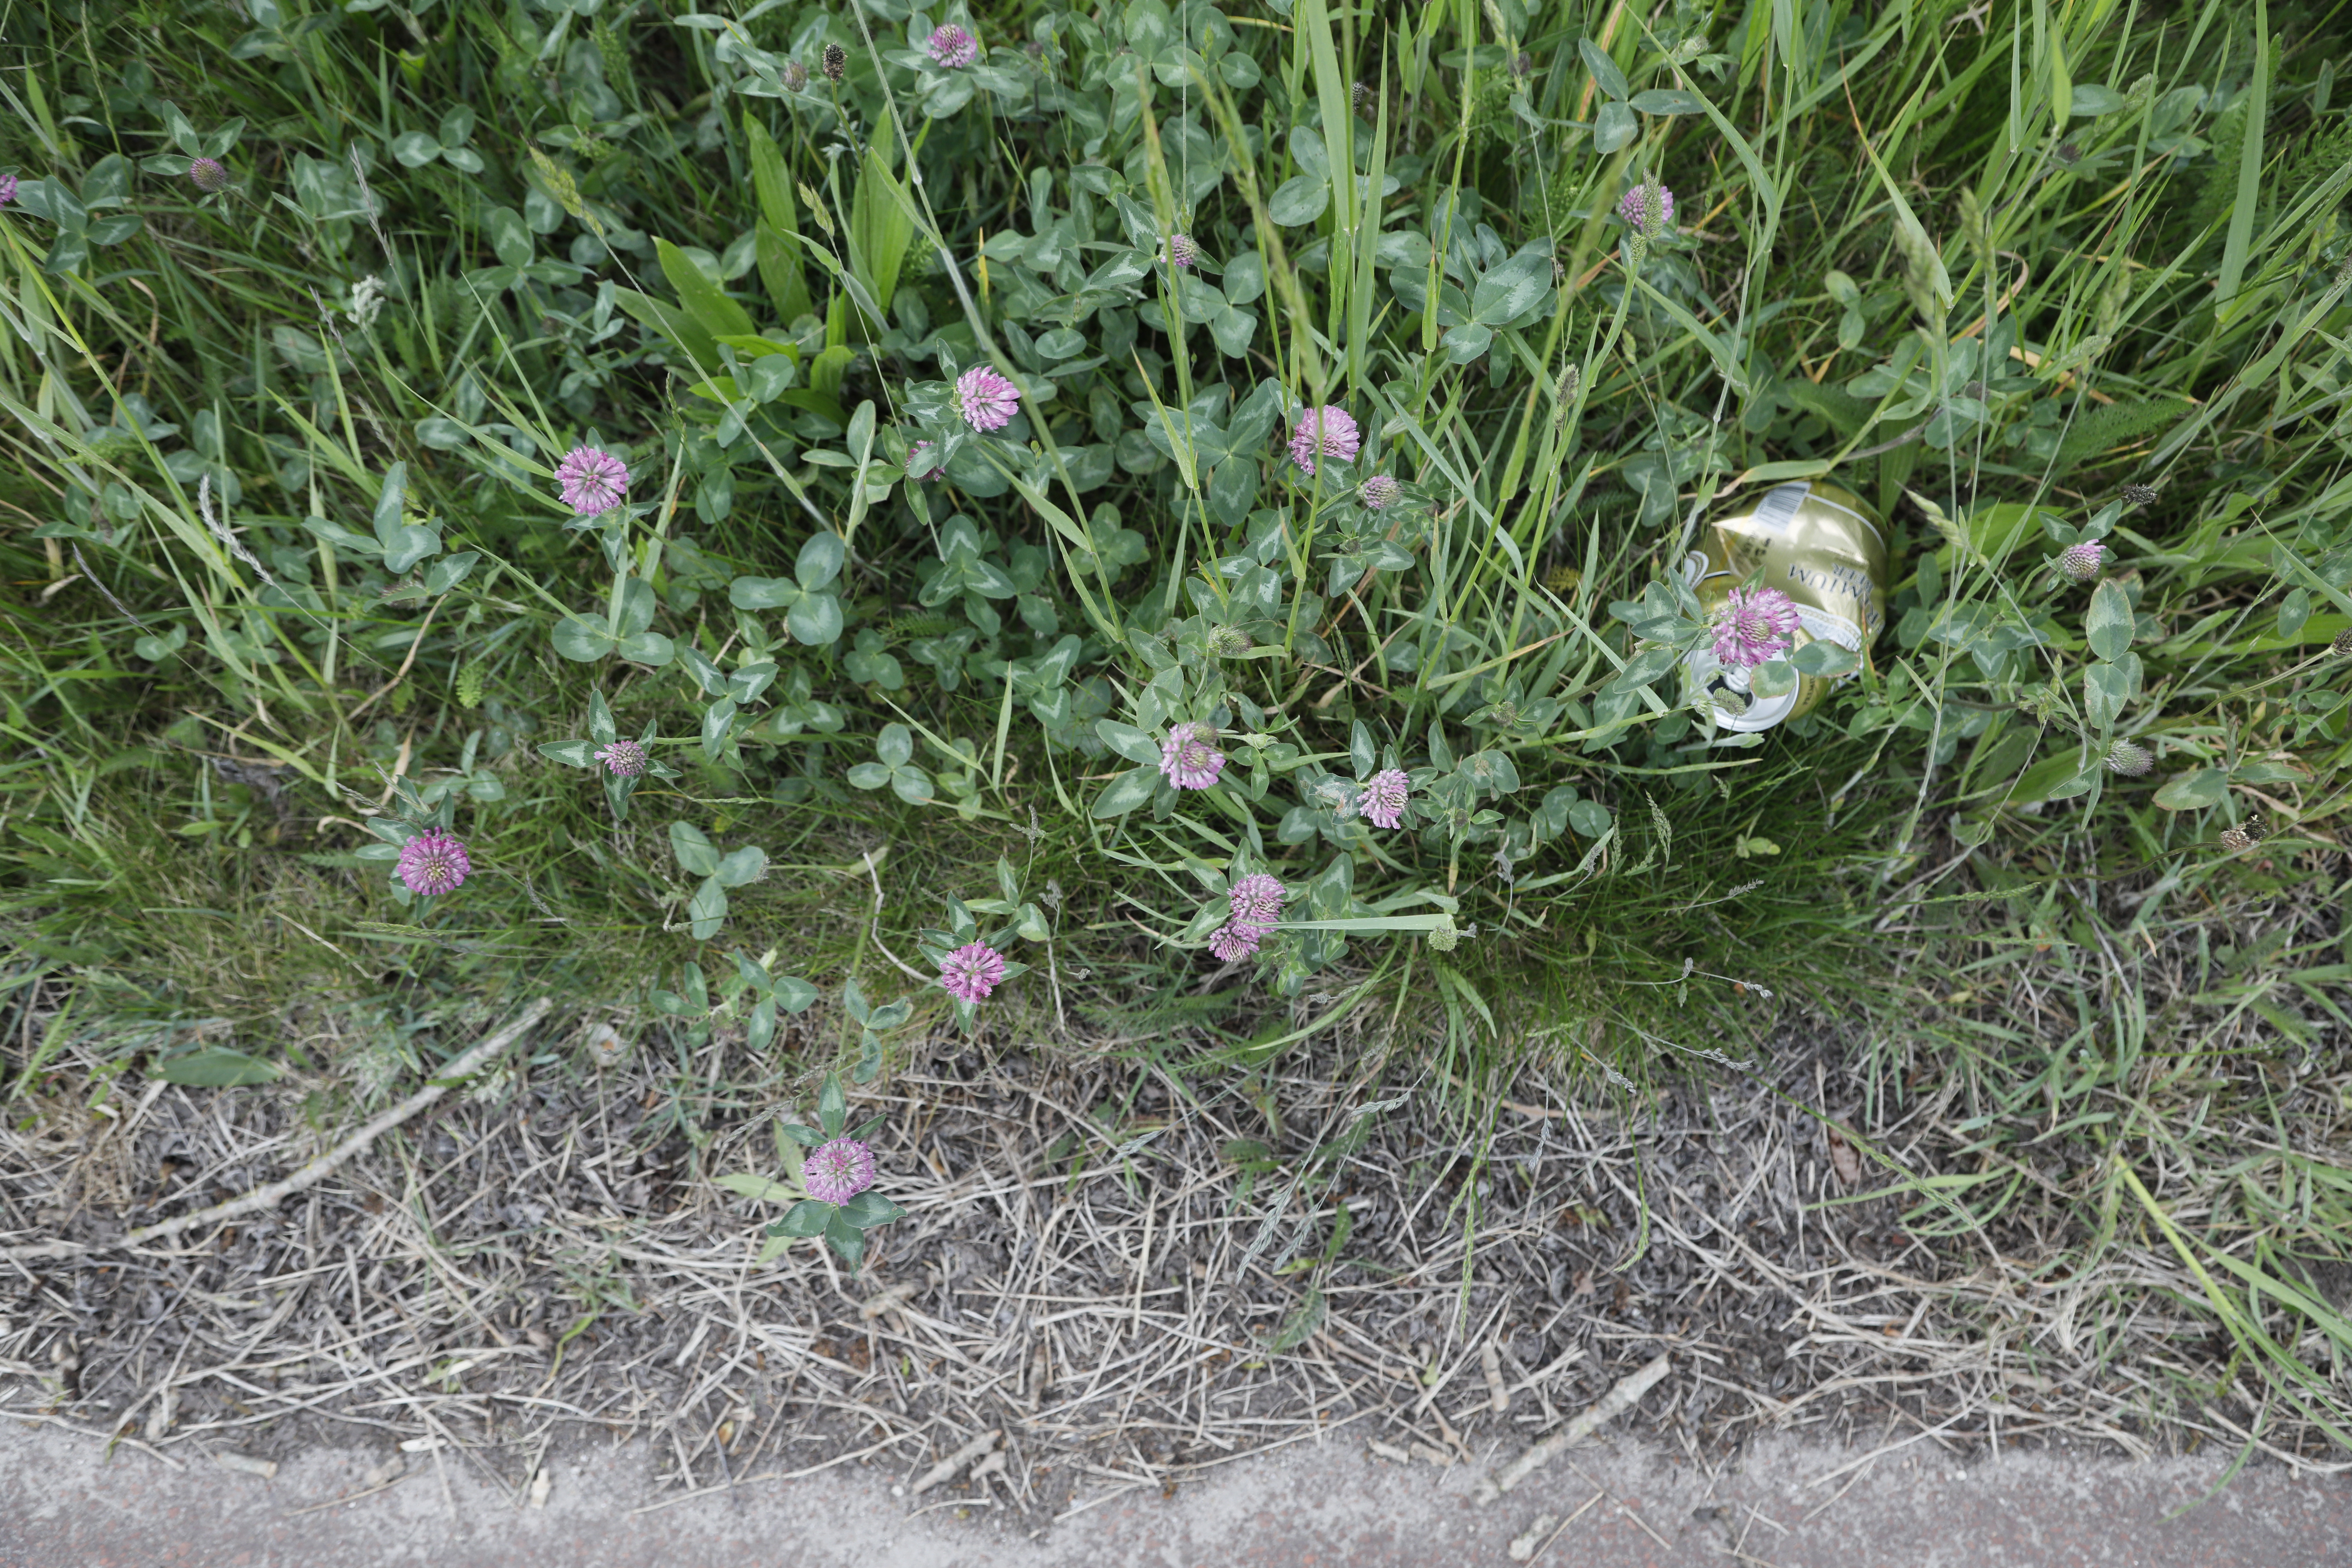
Plant species: Trifolium pratense